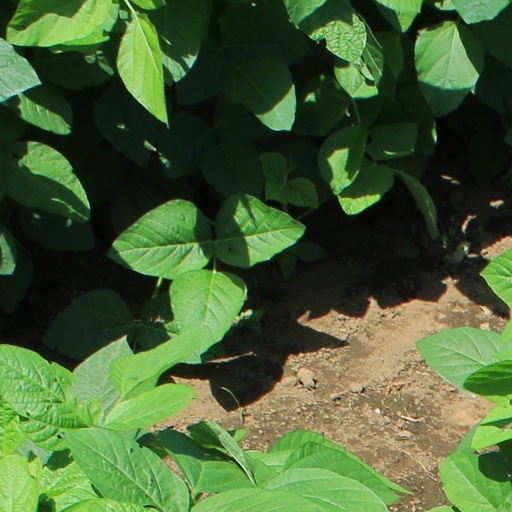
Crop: soybean